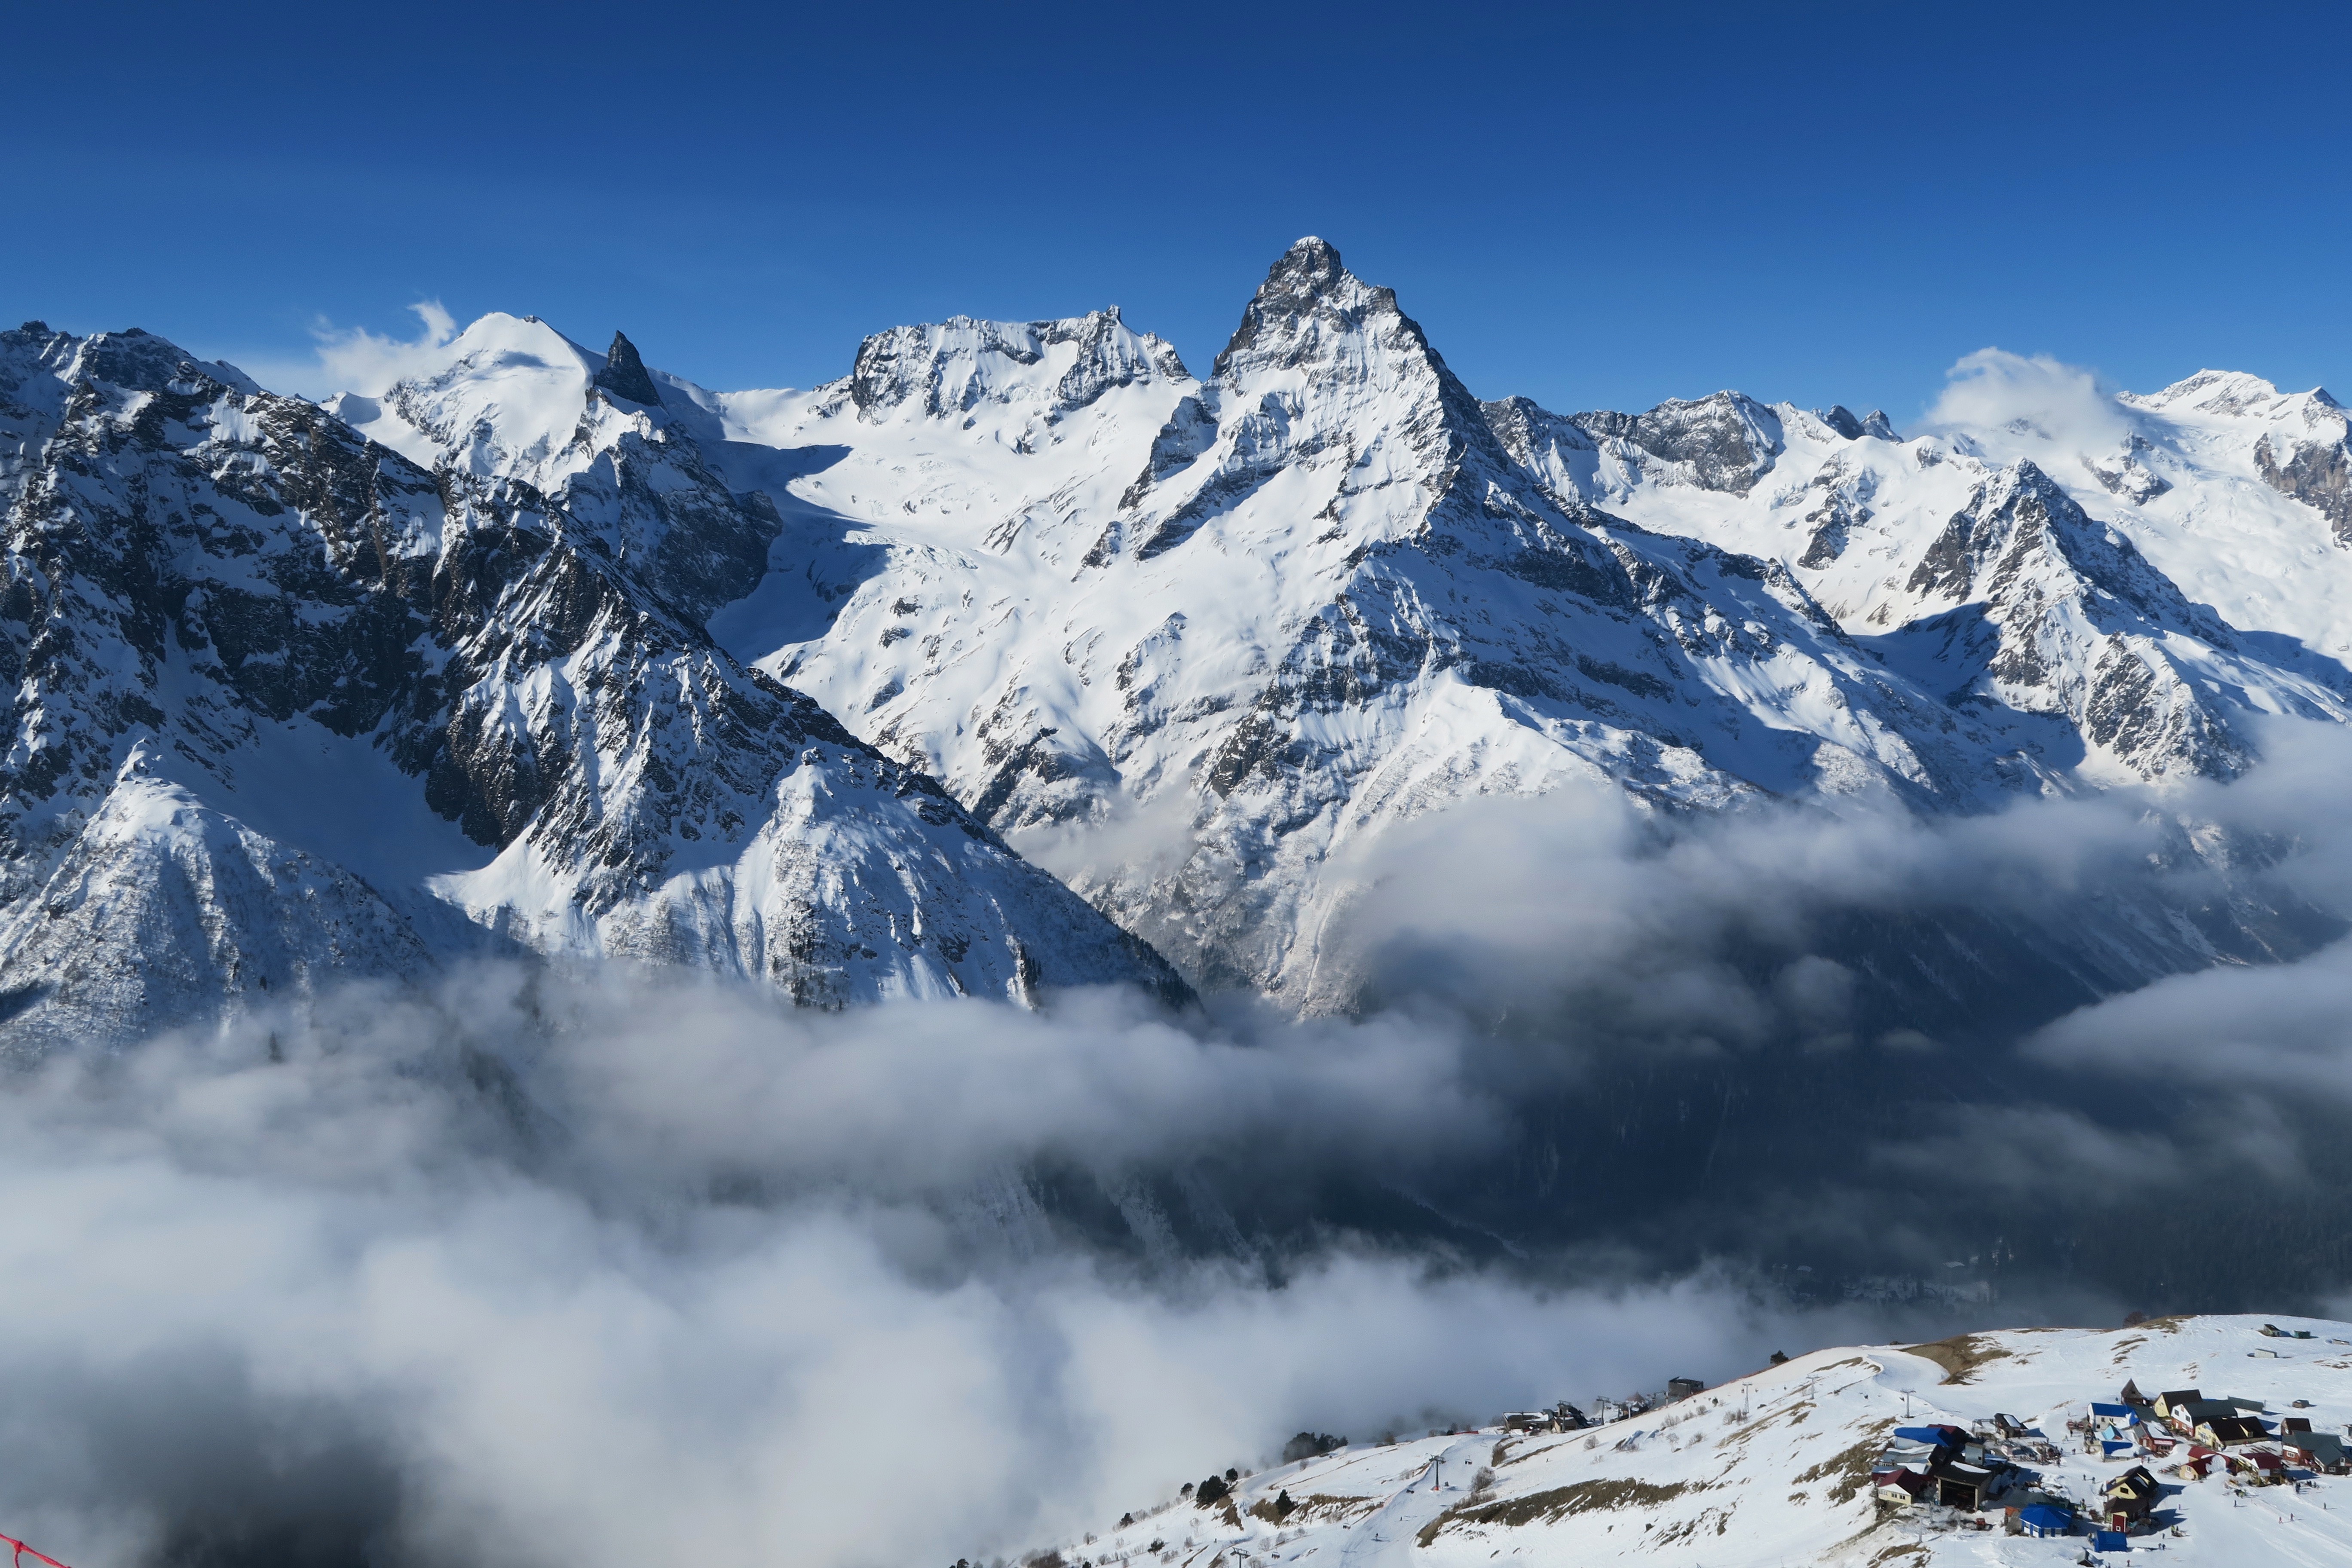
landscape, nature, outdoor, mountain, snow, cold, winter, sky, white, frost, peak, mountain range, range, village, ice, high, scenic, scenery, weather, season, ridge, summit, majestic, mountaineering, massif, mountains, alps, plateau, scene, cirque, piste, landform, ski touring, snow covered, ski mountaineering, geographical feature, mountainous landforms, geological phenomenon